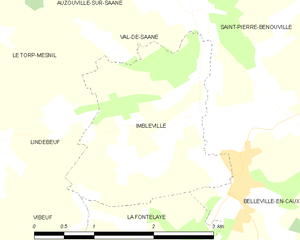
Carte des communes françaises Imbleville